Bootstrap aggregating

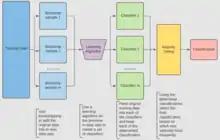
Flow chart of the bagging algorithm when used for classification

For classification, use a training set formula_1, Inducer formula_14 and the number of bootstrap samples formula_3 as input. Generate a classifier formula_16 as output